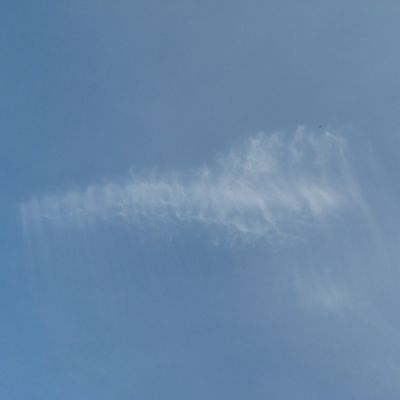
Cloud type: Cirrus (Ci)